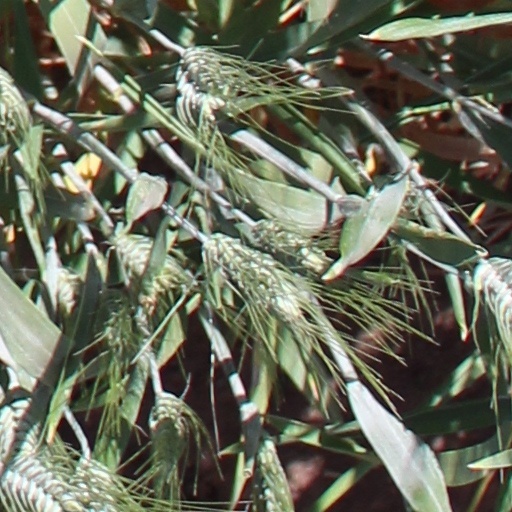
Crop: wheat